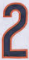
Number: 2